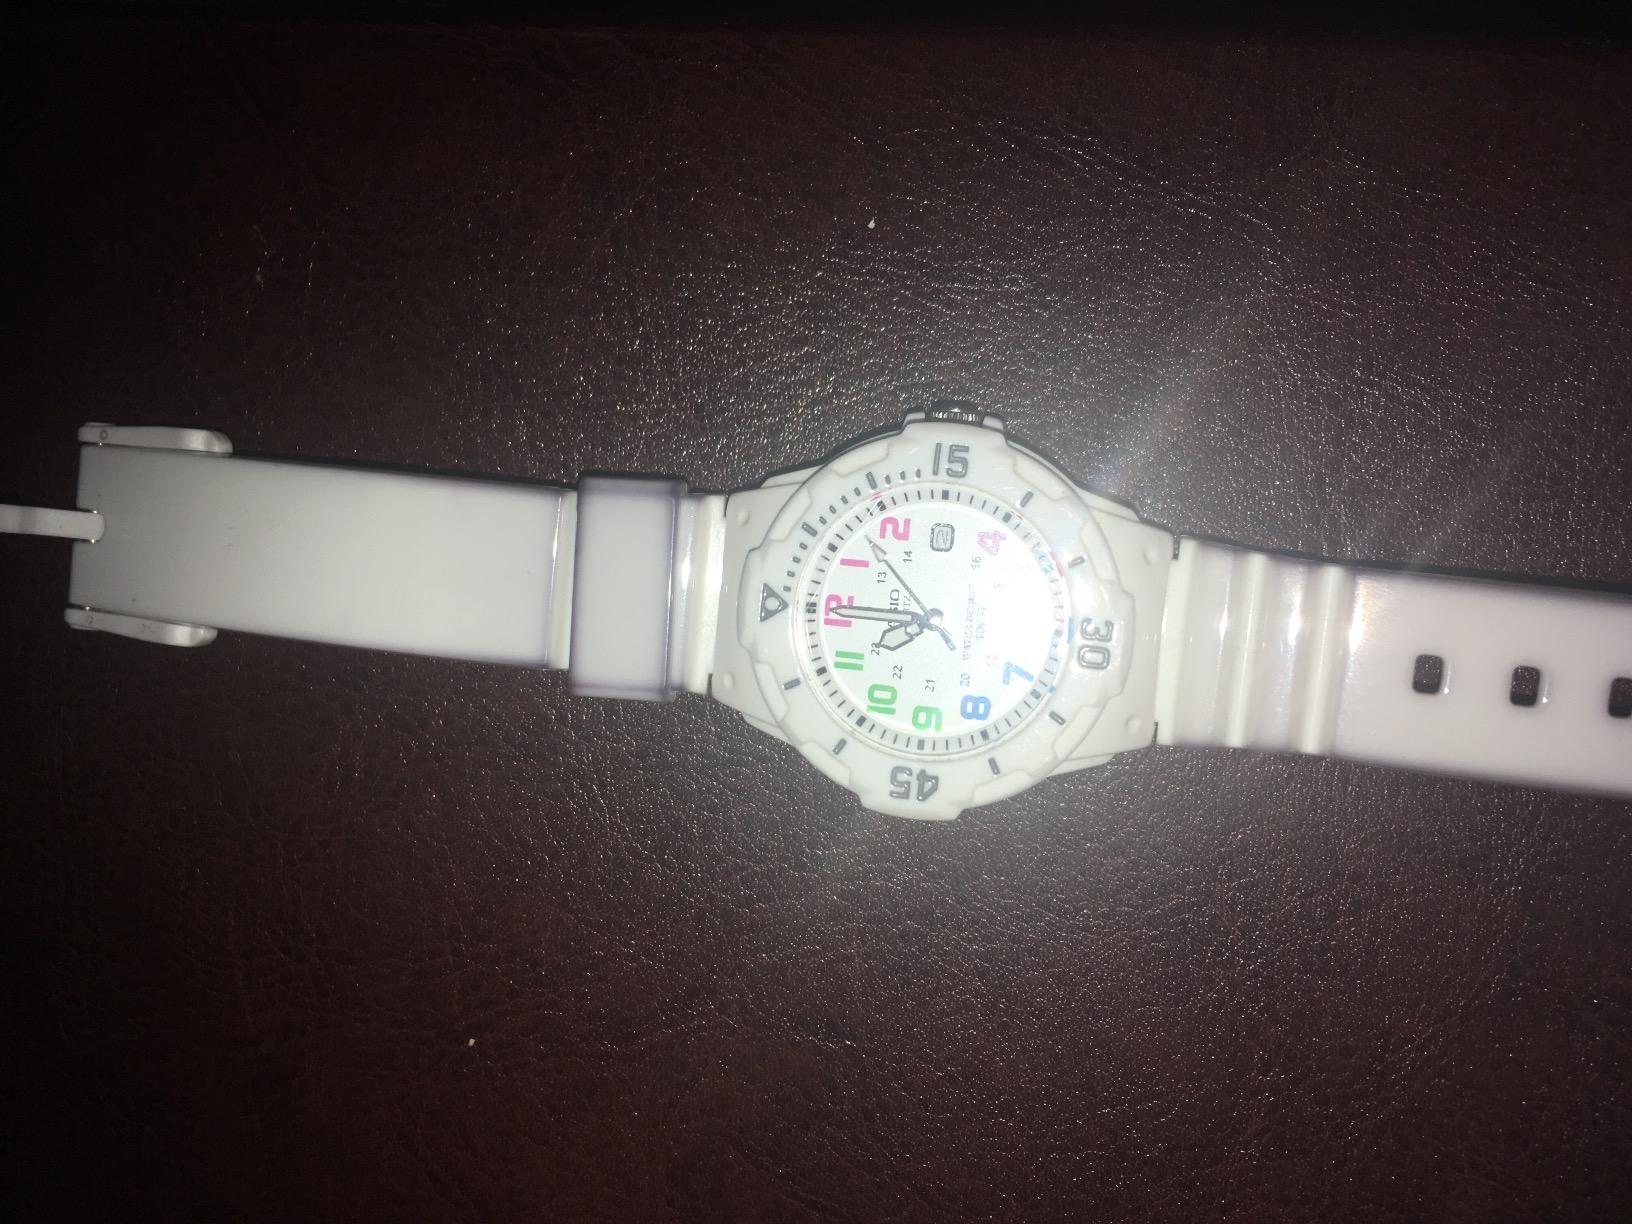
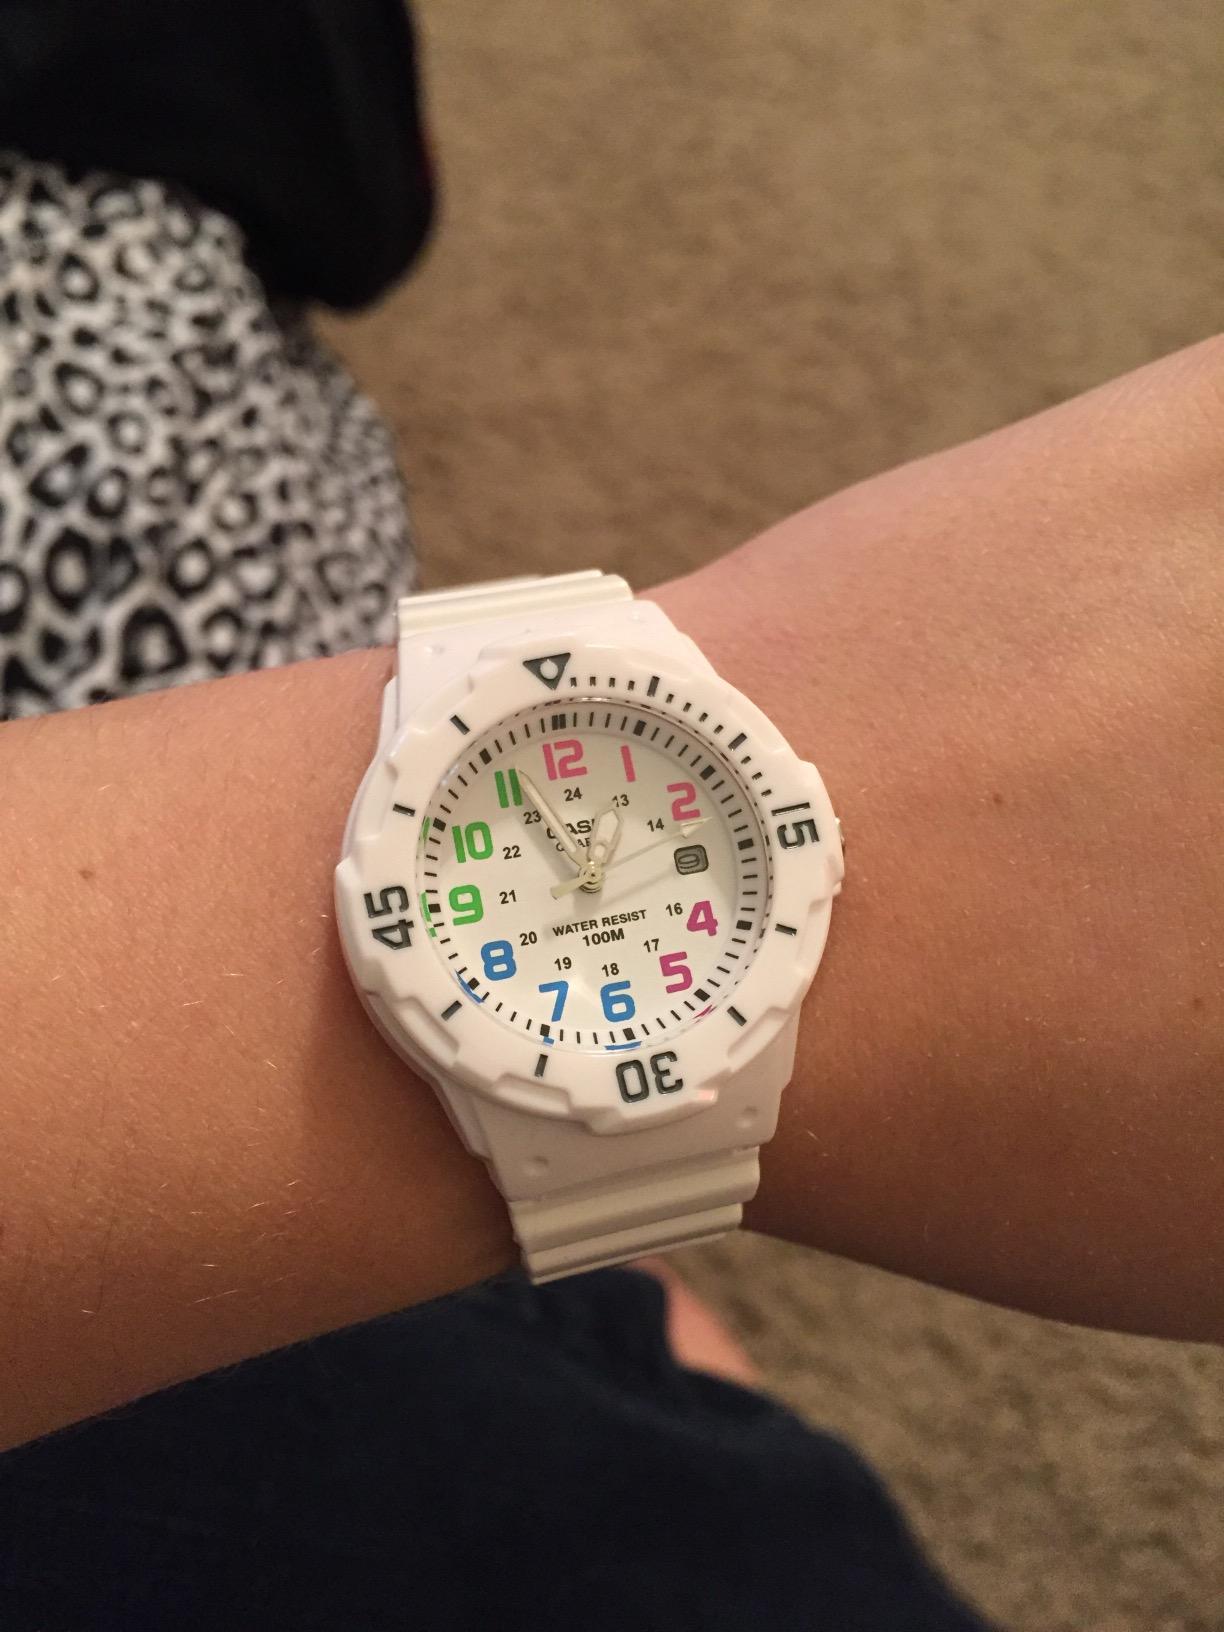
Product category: accessories_watch
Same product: yes